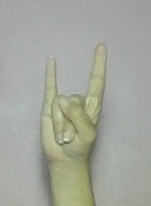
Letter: la